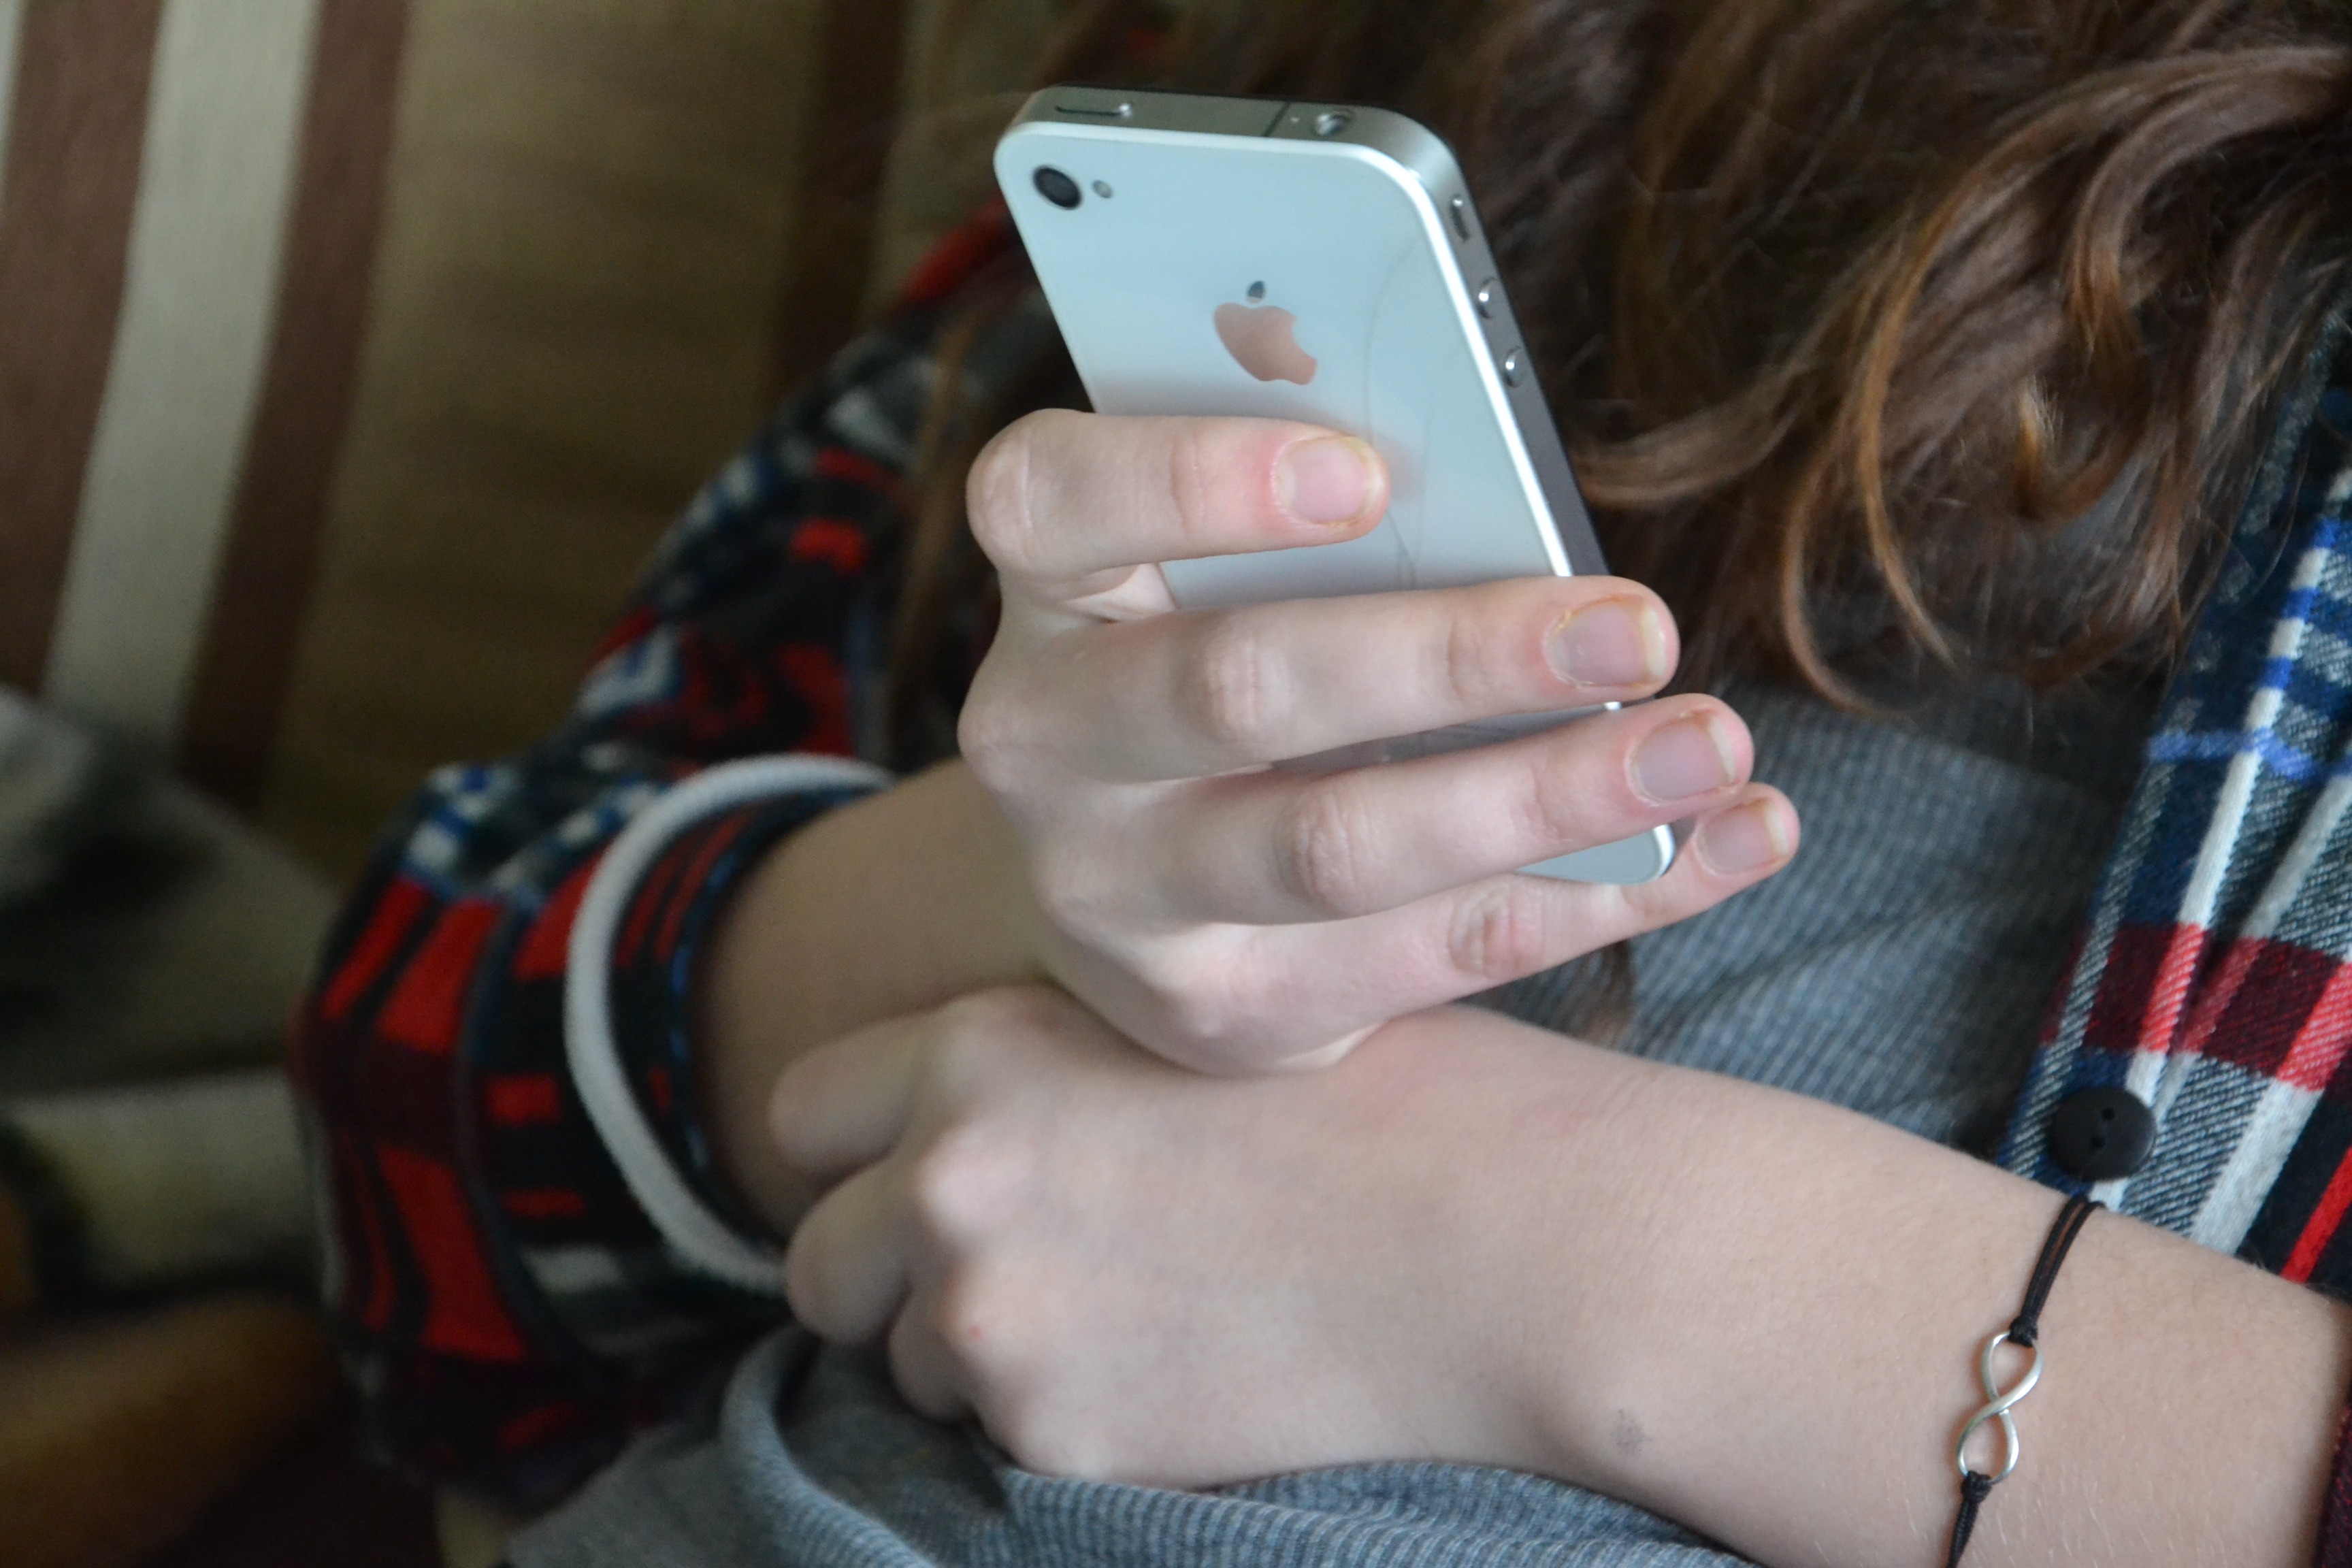
iphone, smartphone, hand, apple, technology, white, leg, finger, phone, gadget, crack, arm, mobile phone, human body, electronics, glasses, selfie, call, damaged, fast, damage, cell, to write, cellular phone, sense, sms, iphone 4, human action, portable communications device, telegon